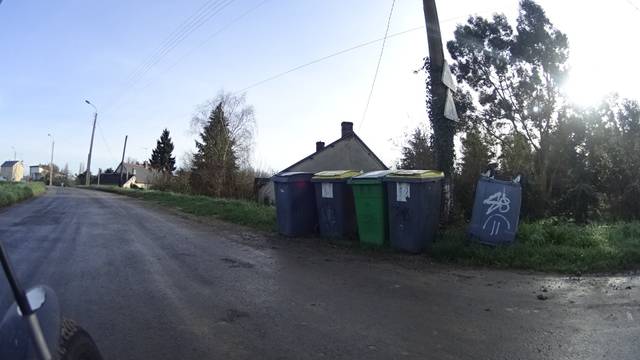
Region: France
Coordinates: 48.124, -1.675